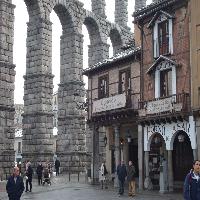
Weather: cloudy or overcast